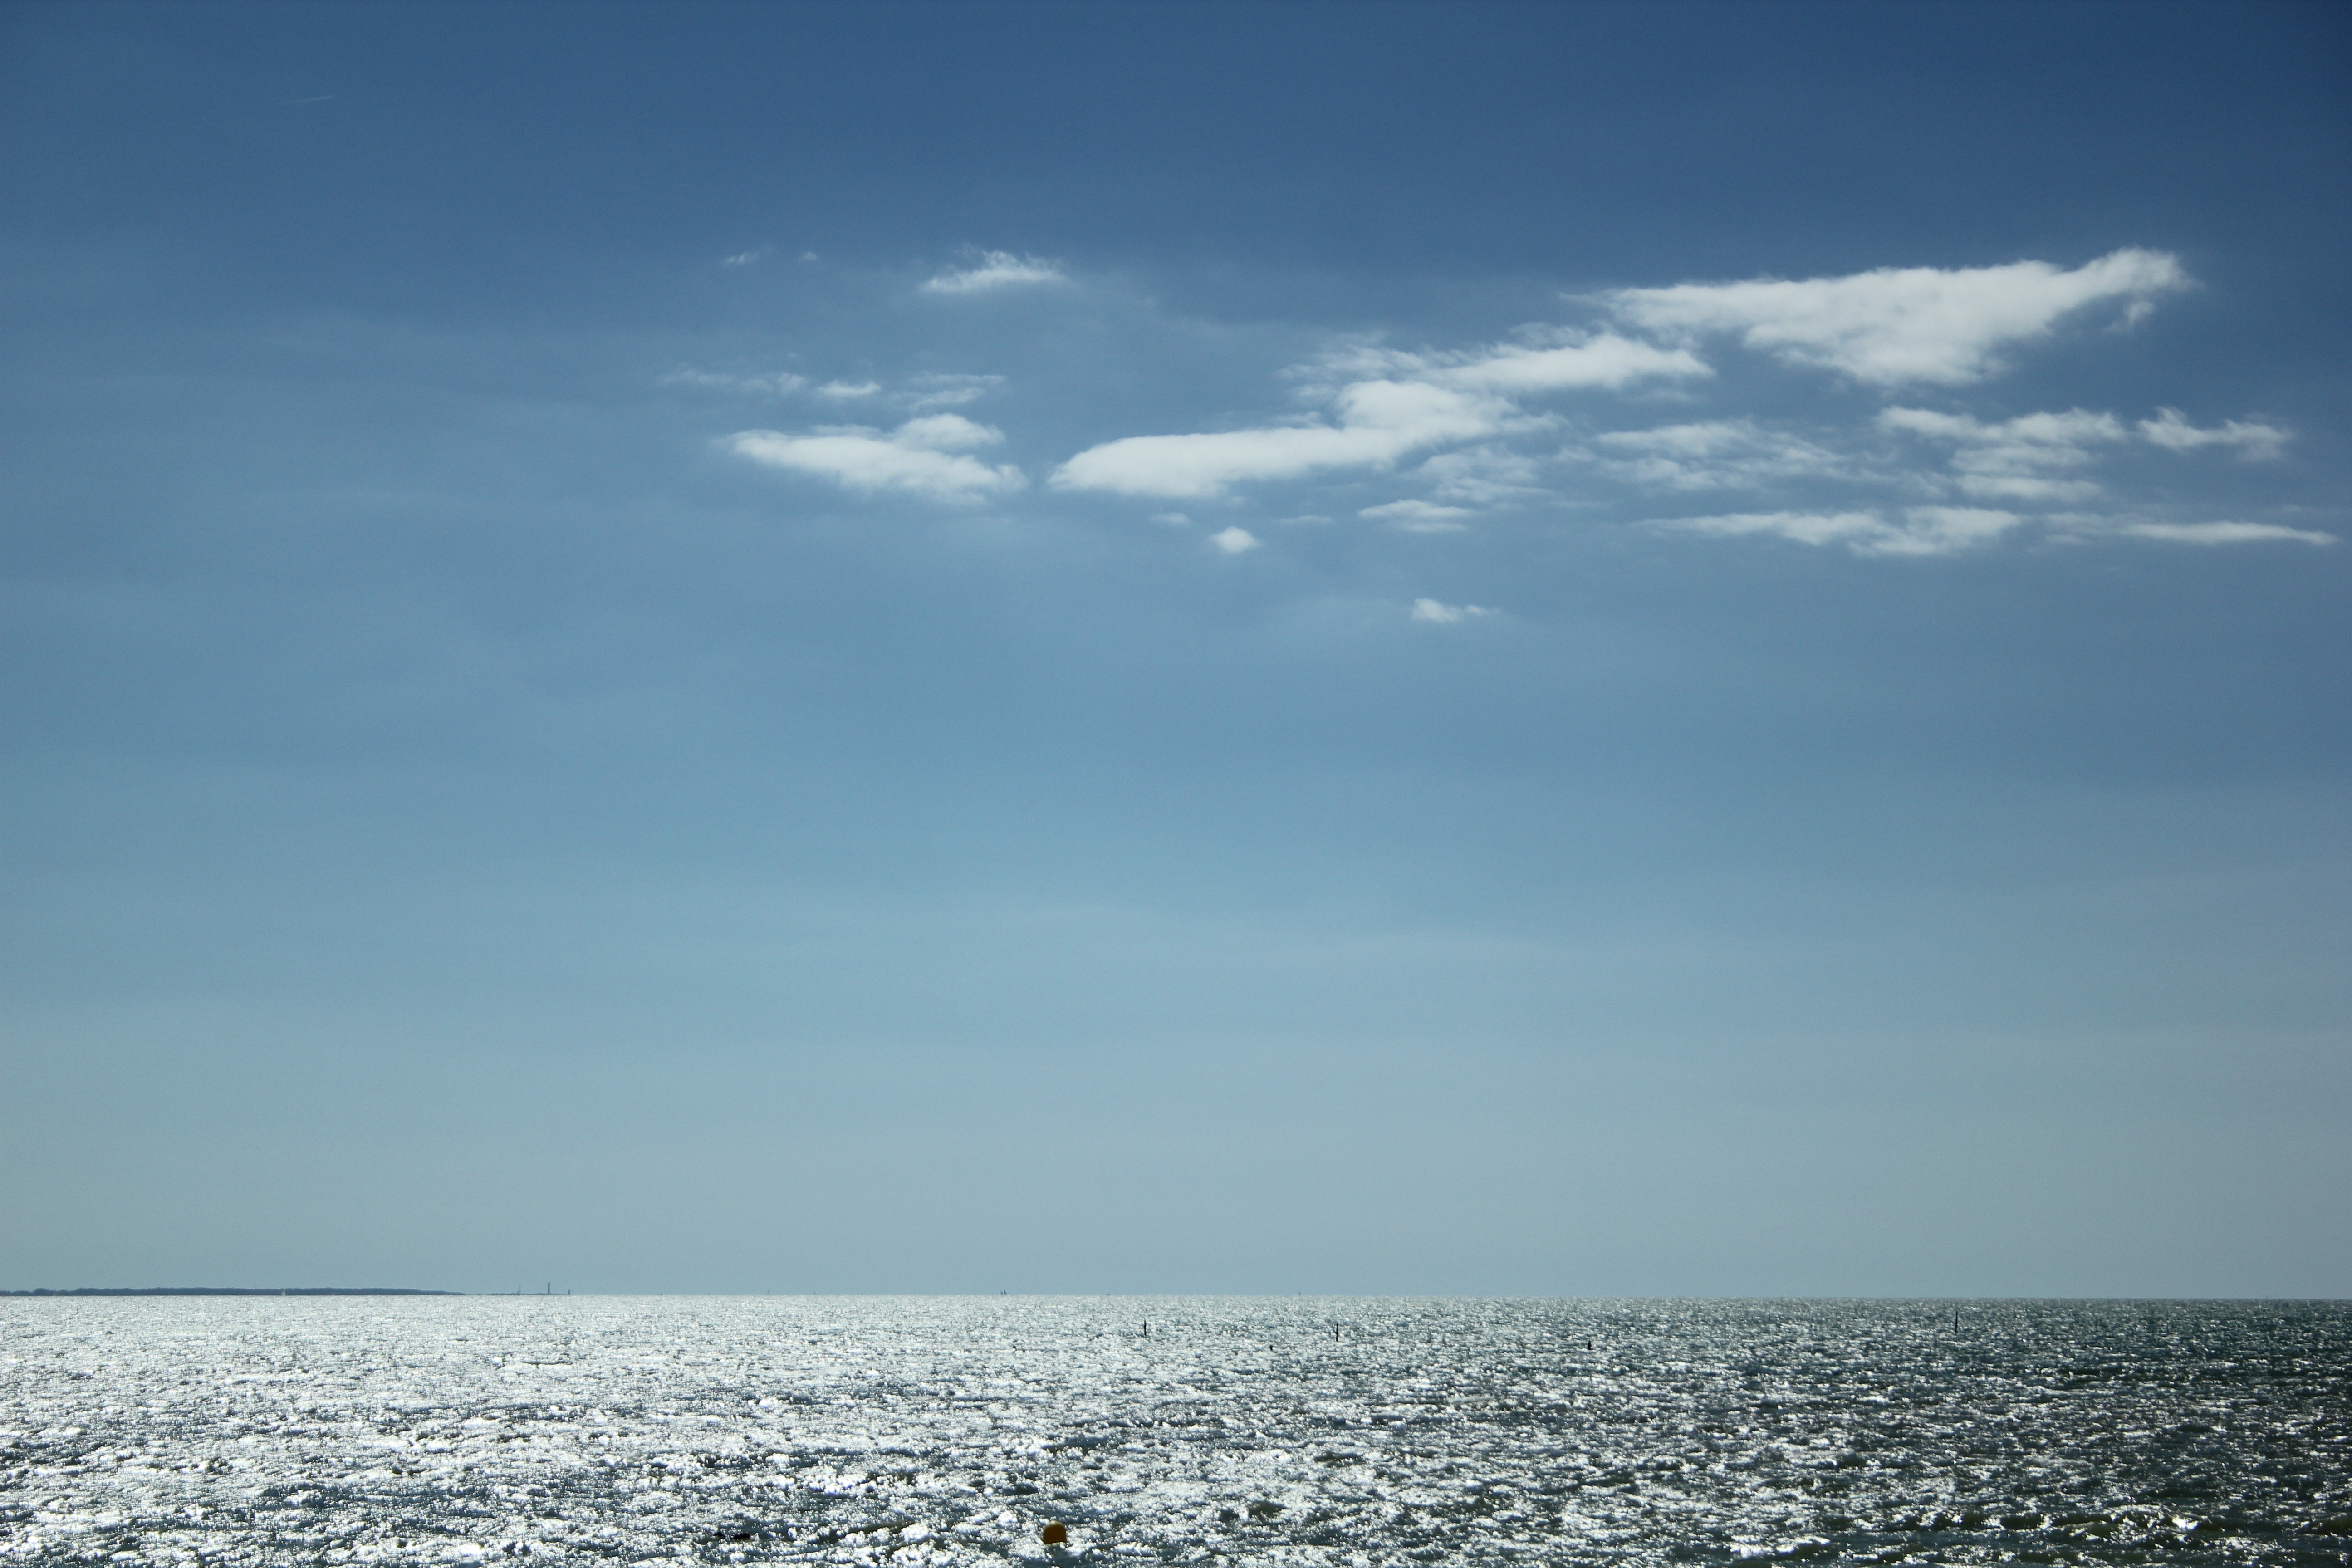
beach, landscape, sea, coast, water, sand, ocean, horizon, cloud, sky, sunlight, shore, wave, summer, vacation, tourist, travel, france, holiday, explorer, calm, bay, tourism, leisure, body of water, discovery, meteorological phenomenon, wind wave